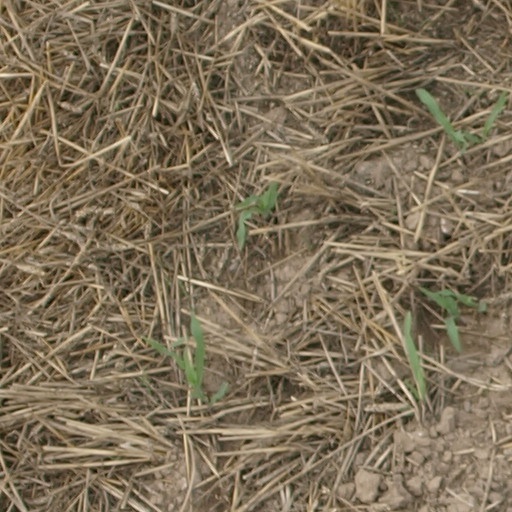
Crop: maize; corn